Movie theater

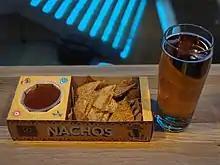
Some movie theaters in Finland sell alcohol to take along to the movie itself in select showings. Such showings are always adults-only, regardless of the rating of the movie.

The earliest 3D movies were presented in the 1920s. There have been several prior "waves" of 3D movie distribution, most notably in the 1950s when they were promoted as a way to offer audiences something that they could not see at home on television. Still the process faded quickly and as yet has never been more than a periodic novelty in movie presentation. The "golden era" of 3D film began in the early 1950s with the release of the first color stereoscopic feature, "Bwana Devil". The film starred Robert Stack, Barbara Britton and Nigel Bruce. James Mage was an early pioneer in the 3D craze. Using his 16 mm 3D Bolex system, he premiered his "Triorama" program in February 1953 with his four shorts: "Sunday In Stereo", "Indian Summer", "American Life", and "This is Bolex Stereo". 1953 saw two groundbreaking features in 3D: Columbia's "Man in the Dark" and Warner Bros. "House of Wax", the first 3D feature with stereophonic sound. For many years, most 3D movies were shown in amusement parks and even "4D" techniques have been used when certain effects such as spraying of water, movement of seats, and other effects are used to simulate actions seen on the screen. The first decline in the theatrical 3D craze started in August and September 1953.